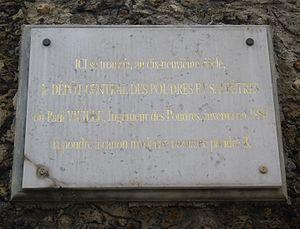
Plaque apposée au n° 9 de la rue de l'Arsenal, Paris 4e. «
Paul Marie Eugène Vieille, né le 2 septembre 1854 à Paris 11ᵉ et décédé à Paris le 15 janvier 1934, est un ingénieur et chimiste français, découvreur avec Marcellin Berthelot de l'onde explosive et inventeur de la poudre sans fumée à base de nitrocellulose.